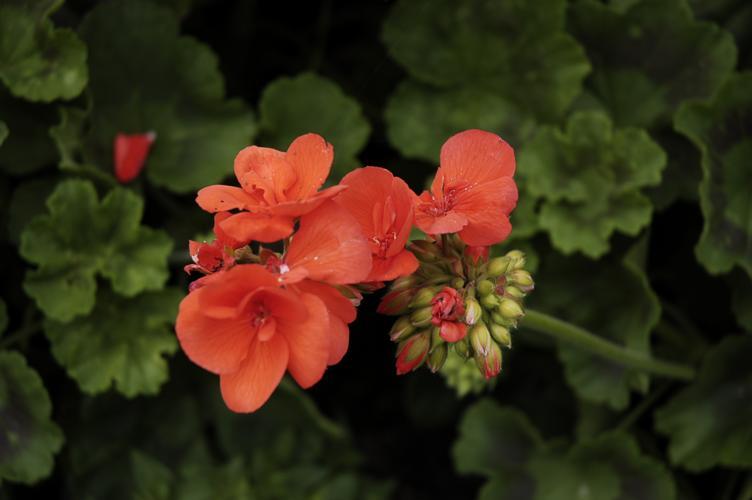
Label: geranium